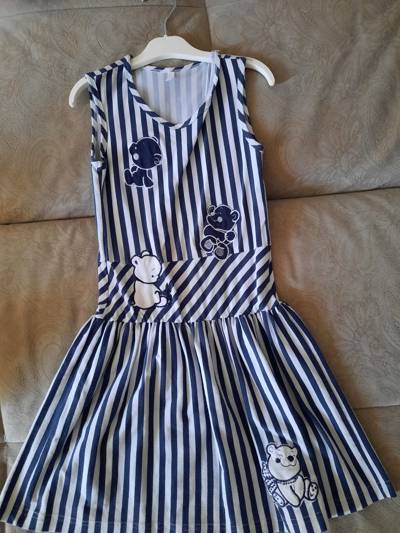
Waste category: clothes